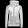
Label: Coat